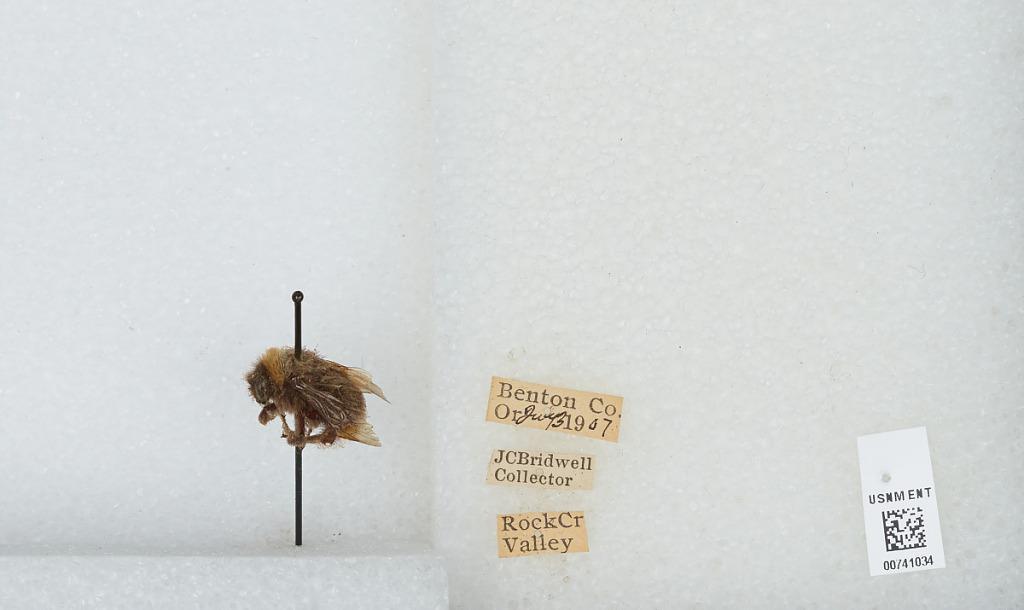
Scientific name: Bombus (Bombus) occidentalis Greene
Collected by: J. Bridwell
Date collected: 1907-7-3
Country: United States
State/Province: Oregon
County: Benton
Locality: Rock Creek Valley
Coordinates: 44.5042, -123.447